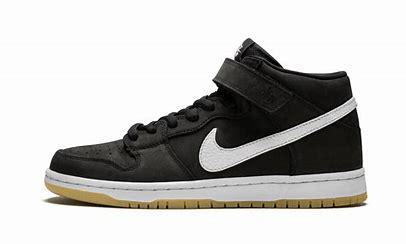
Brand: Nike
Model: Dunk Mid Pro SB